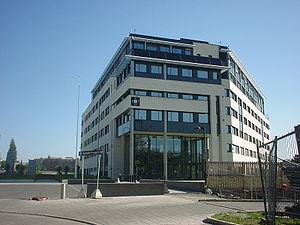
Le Politiets Sikkerhetstjeneste est un service de renseignements norvégien chargé de la sécurité intérieure et du contre-espionnage. En 2001, il a succédé au Politiets Overvåkningstjeneste – Agence de surveillance de la police –, fondé en 1937. Il lutte contre le terrorisme international, le crime organisé et la prolifération des armes de destruction massive. Il surveille les groupes extrémistes, recueille et analyse les informations jugées sensibles pour préserver la souveraineté du pays. Son siège est à Oslo. C’est un peu l’équivalent de la DGSI française ou du SCRS canadien, à ceci près que le PST est également chargé de veiller à la sécurité des personnalités importantes à l'exception de la famille royale norvégienne qui dispose de son propre service de protection.